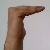
The image shows a hand gesture representing a space in Indian Sign Language.